Cromwell tank

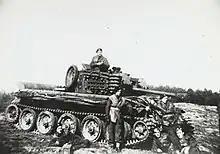
Track links and sections are used as additional armour on this vehicle belonging to the Polish 10th Mounted Rifle Regiment in 1945

The dual-purpose 75 mm main gun fired the same ammunition as the US 75 mm gun as used on the Sherman, and was also fitted to the Churchill and other British tanks later in the war, it had around the same HE and armour-piercing capabilities as the 75 mm-equipped Sherman tank. The Cromwell's speed and low profile gave an advantage over the Sherman, however, giving the tank the element of surprise and making return fire more difficult. Cromwell crews in north-west Europe succeeded in outflanking the heavier and more sluggish German tanks with superior speed, manoeuvrability and reliability.